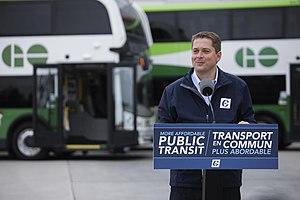
Aujourd’hui à Mississauga, j’ai annoncé notre Crédit d’impôt pour le transport en commun vert, qui mettra plus d’argent dans les poches des usagers. Vous devriez rentrer à la maison rapidement, sans vous inquiétez de vos finances personnelles.